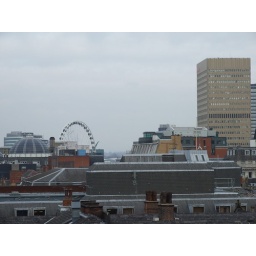
taken from a roof top in manchester city centre, showing the Arndale building and the Manchester wheel